Afraad Rebellion

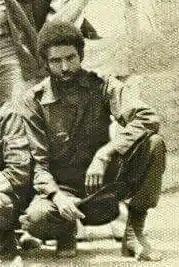
Mohamed Farah Dalmar Yusuf, also known of Mohamed Ali, leader of the rebellion.

The Afraad Rebellion was an armed insurgency that took place between 1978 and 1982 in the Hawd region of what is now Somaliland and Eastern Ethiopia, waged against both the Western Somali Liberation Front (WSLF) and the Somali National Army. It was led by Mohamed Farah Dalmar Yusuf, a former army officer who organized the rebellion in response to escalating atrocities committed by WSLF fighters and Somali government troops in the region, including massacres, rapes, extrajudicial killings, and widespread looting.